Banzai Rabbit

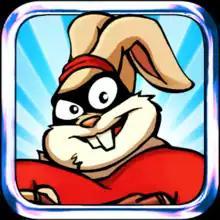

Banzai Rabbit is a video game developed by Australian studio Revolutionary Concepts for iOS and released in 2010. "Banzai Rabbit" is a 3D clone of Konami's 1981 "Frogger" arcade game. It follows rabbit humanoid Banzai trying to save people from The Flea, another humanoid created in a lab accident. This game had anti-piracy protection. If the older versions of this game get pirated that it has not purchased, After you complete the first level (Second level in the 1.0 version) It goes back to Main Menu and when you try to resume it, It gets an "Illegal Copy" message.